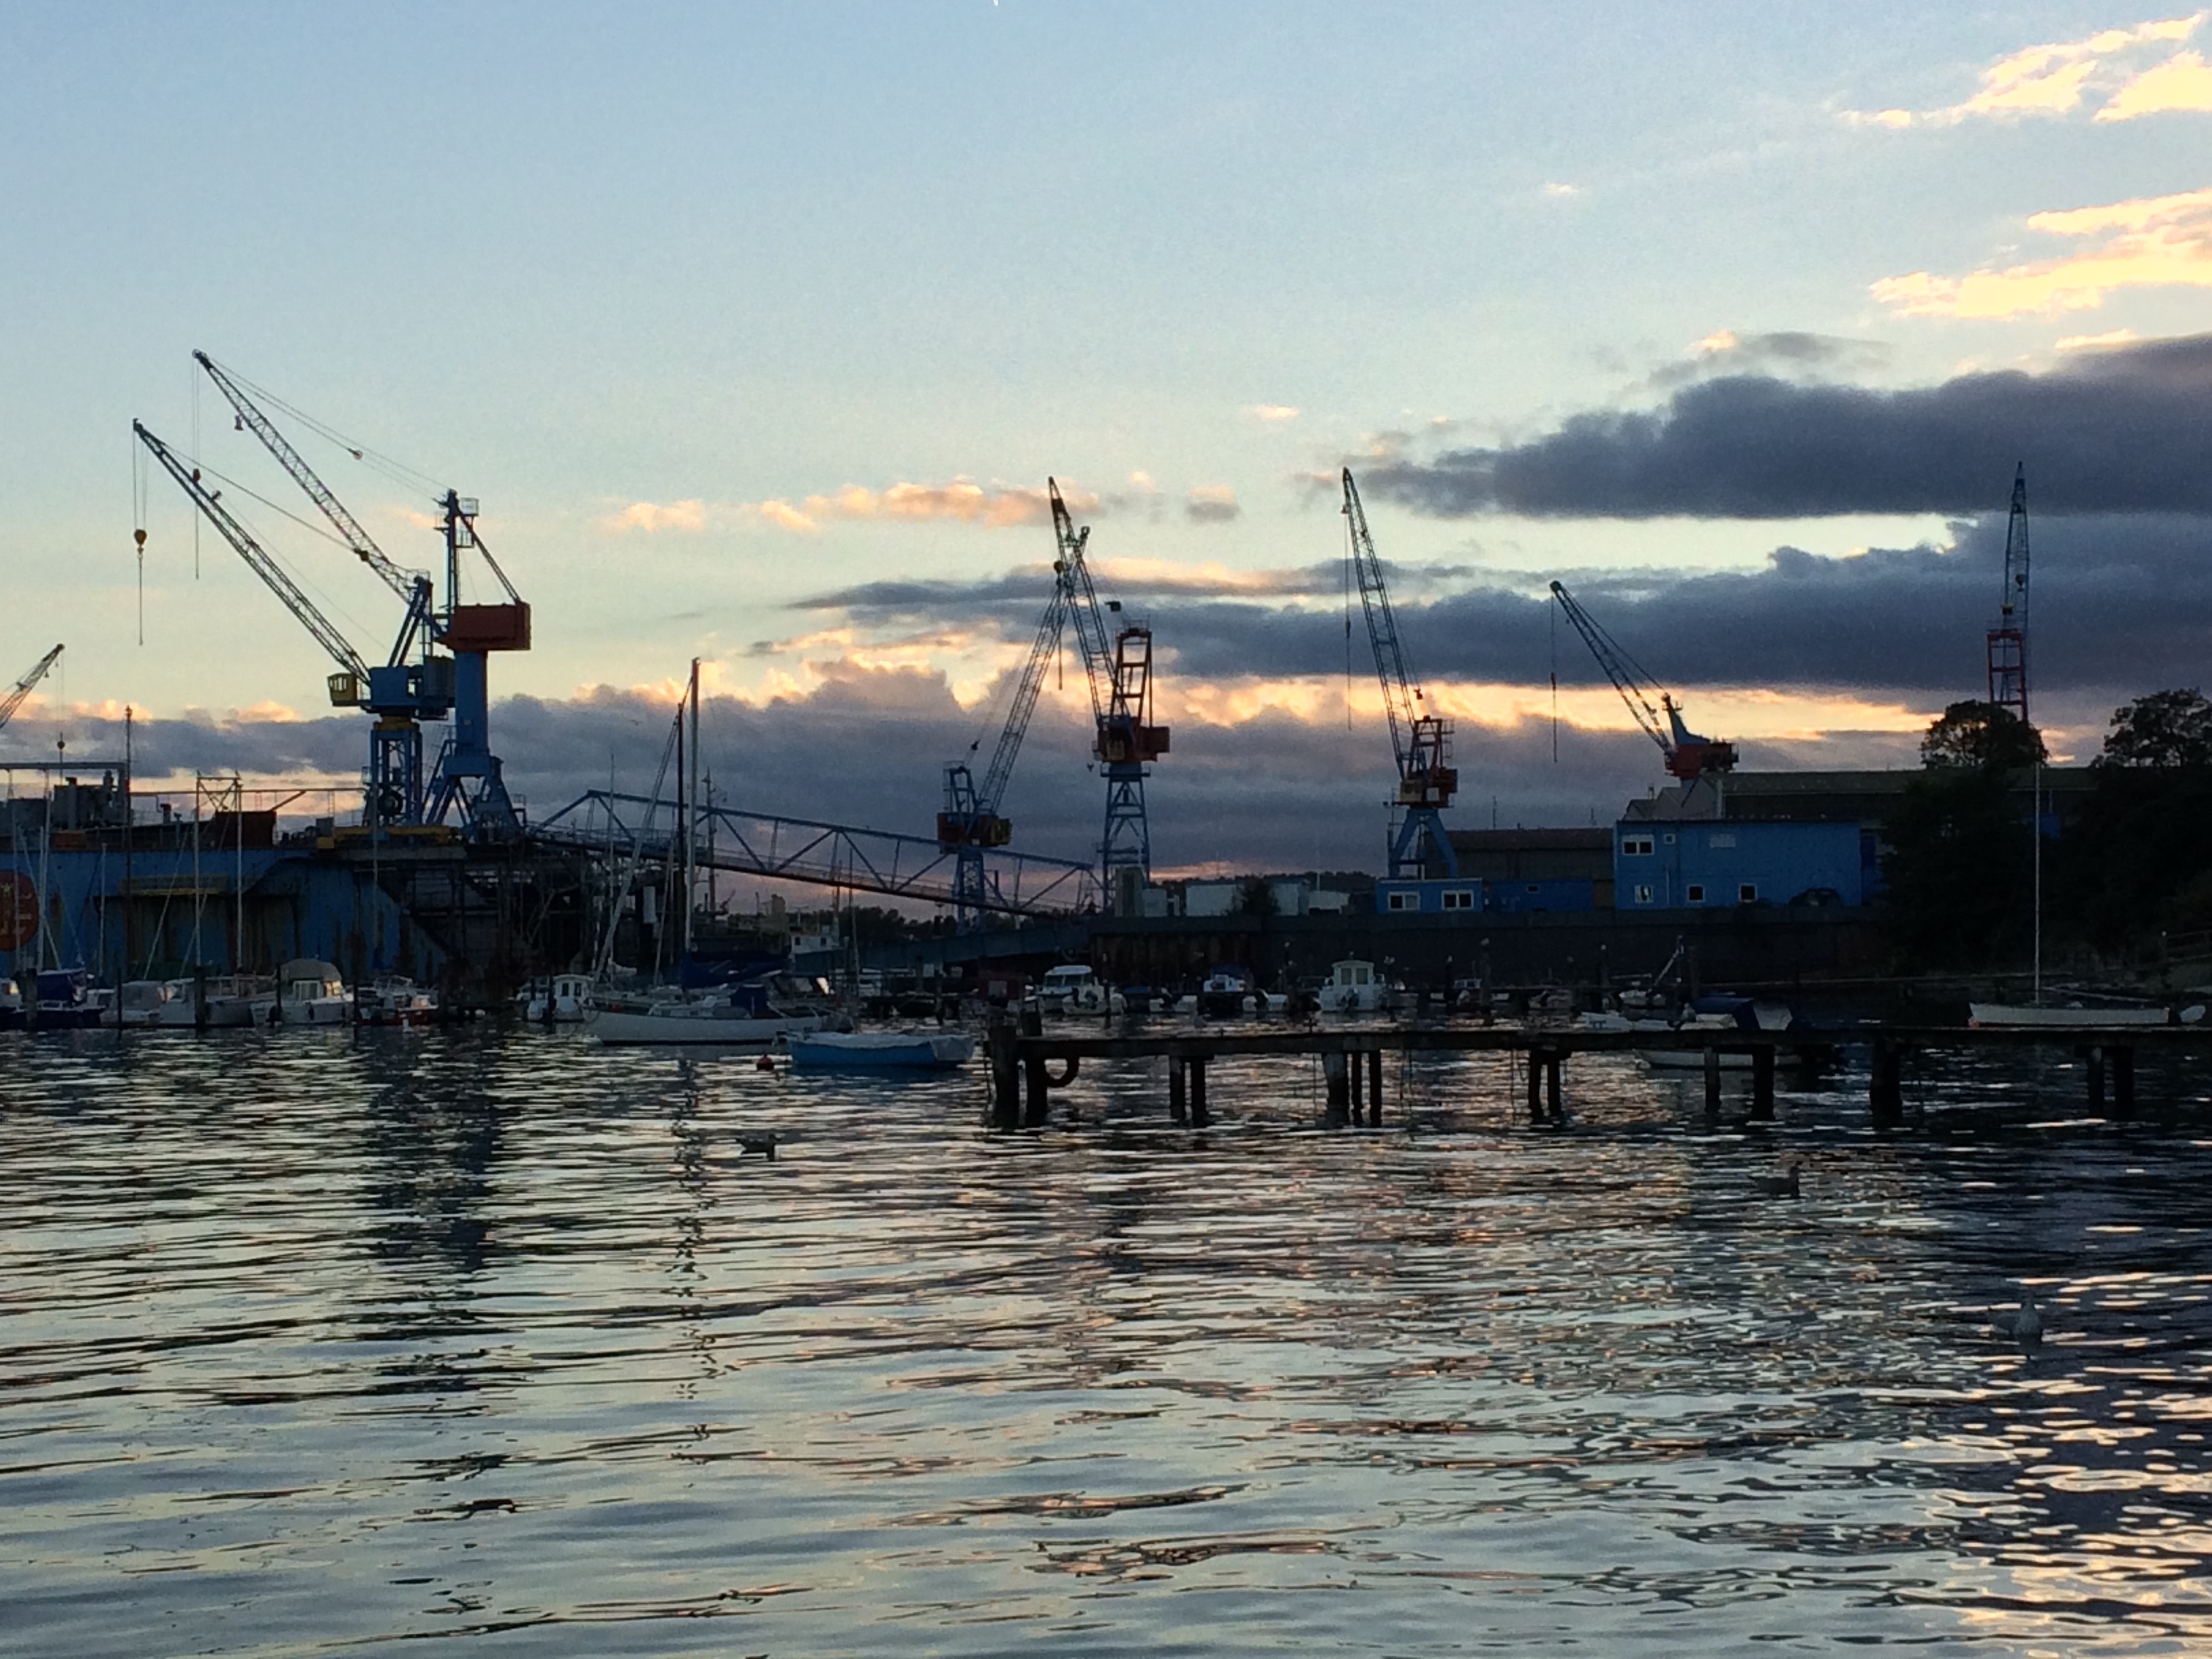
sea, water, dock, sunset, boat, morning, evening, reflection, vehicle, harbor, port, waterway, boating